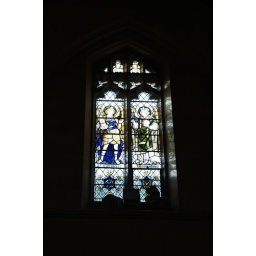
Stained glass window by Messrs Burlison &amp;amp; Grylls (of 36 Great Ormond Street): &amp;quot;Thrones and Dominations&amp;quot;